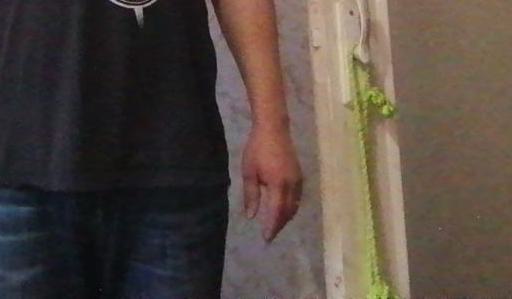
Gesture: no_gesture